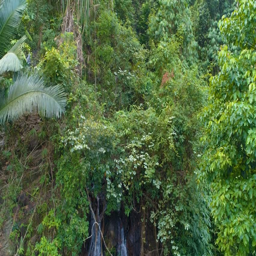
waterfall in the rain forest .